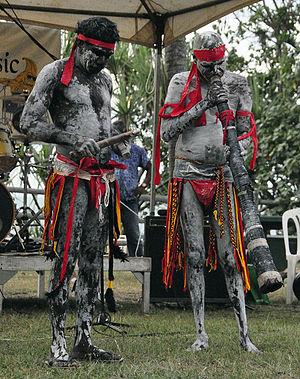
Darwin /daʁwin/ est la capitale du Territoire du Nord en Australie, située sur la mer de Timor. C'est la ville la plus peuplée du Territoire du Nord, comptant 148 564 habitants. C'est la ville la plus petite et la plus au nord des capitales australiennes, agissant comme le centre régional du Top End.